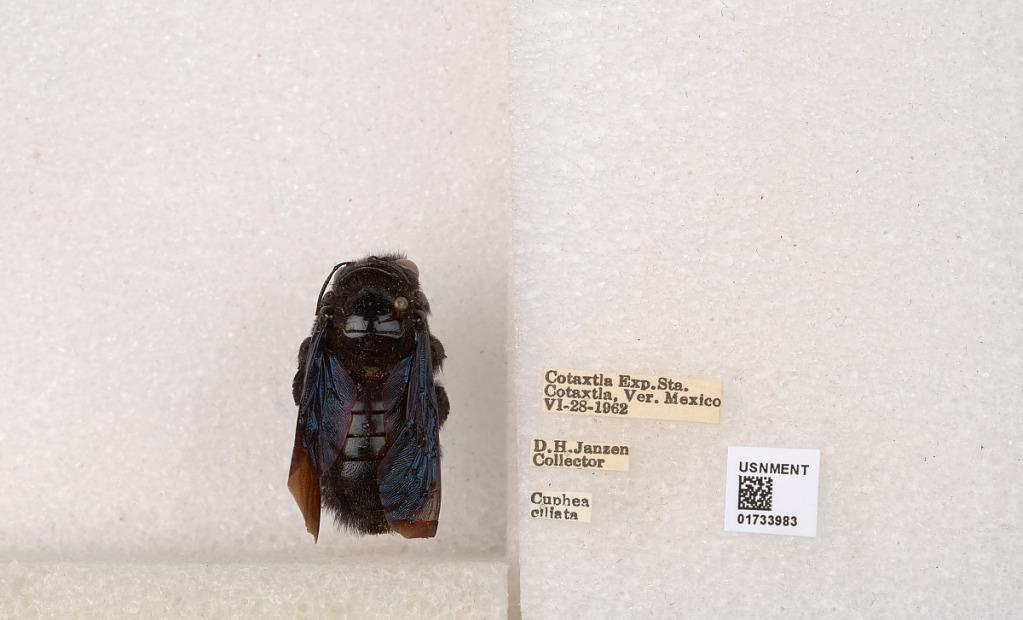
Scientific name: Xylocopa (Megaxylocopa) fimbriata Fabricius
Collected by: D. Janzen
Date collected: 1962-6-28
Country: Mexico
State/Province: Veracruz
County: Cotaxtla
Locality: Cotaxtla Exp. Sta.